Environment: real
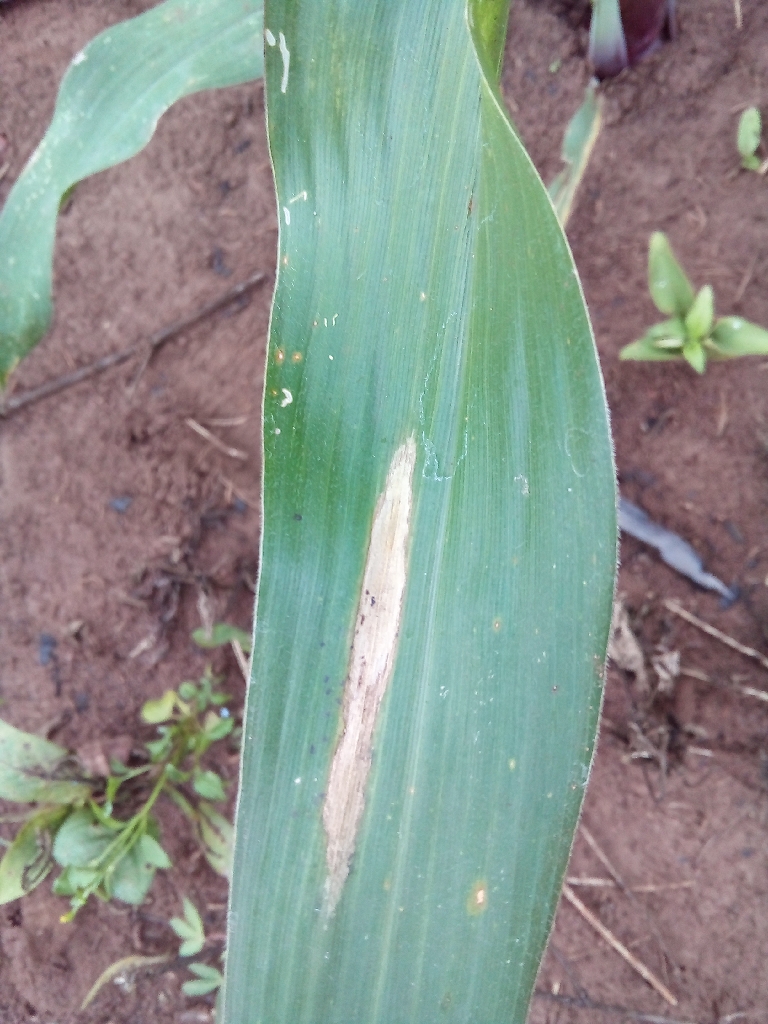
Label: northern_corn_leaf_blight